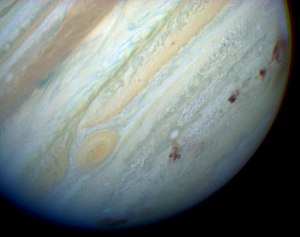
Meteoritnedslag / Kometnedslag
Nedslagsmærker af kometen Shoemaker-Levy 9 på den sydlige halvkugle af Jupiter
Et meteoritnedslag er et nedslag af et objekt fra himmelrummet. Stjerneskud er indtrængen i atmosfæren af små partikler på størrelse med sandkorn eller mindre, der ikke overlever turen ned gennem atmosfæren. Større objekter fra himmelrummet overlever turen gennem atmosfæren og findes på Jordens overflade. Årligt sker der nu i gennemsnit omkring 5 meteoritnedslag på Jorden, der observeres og registreres i Meteoritical Bulletin.